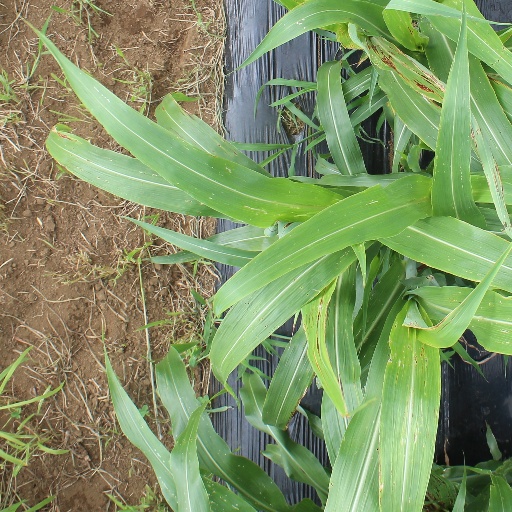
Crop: sorghum